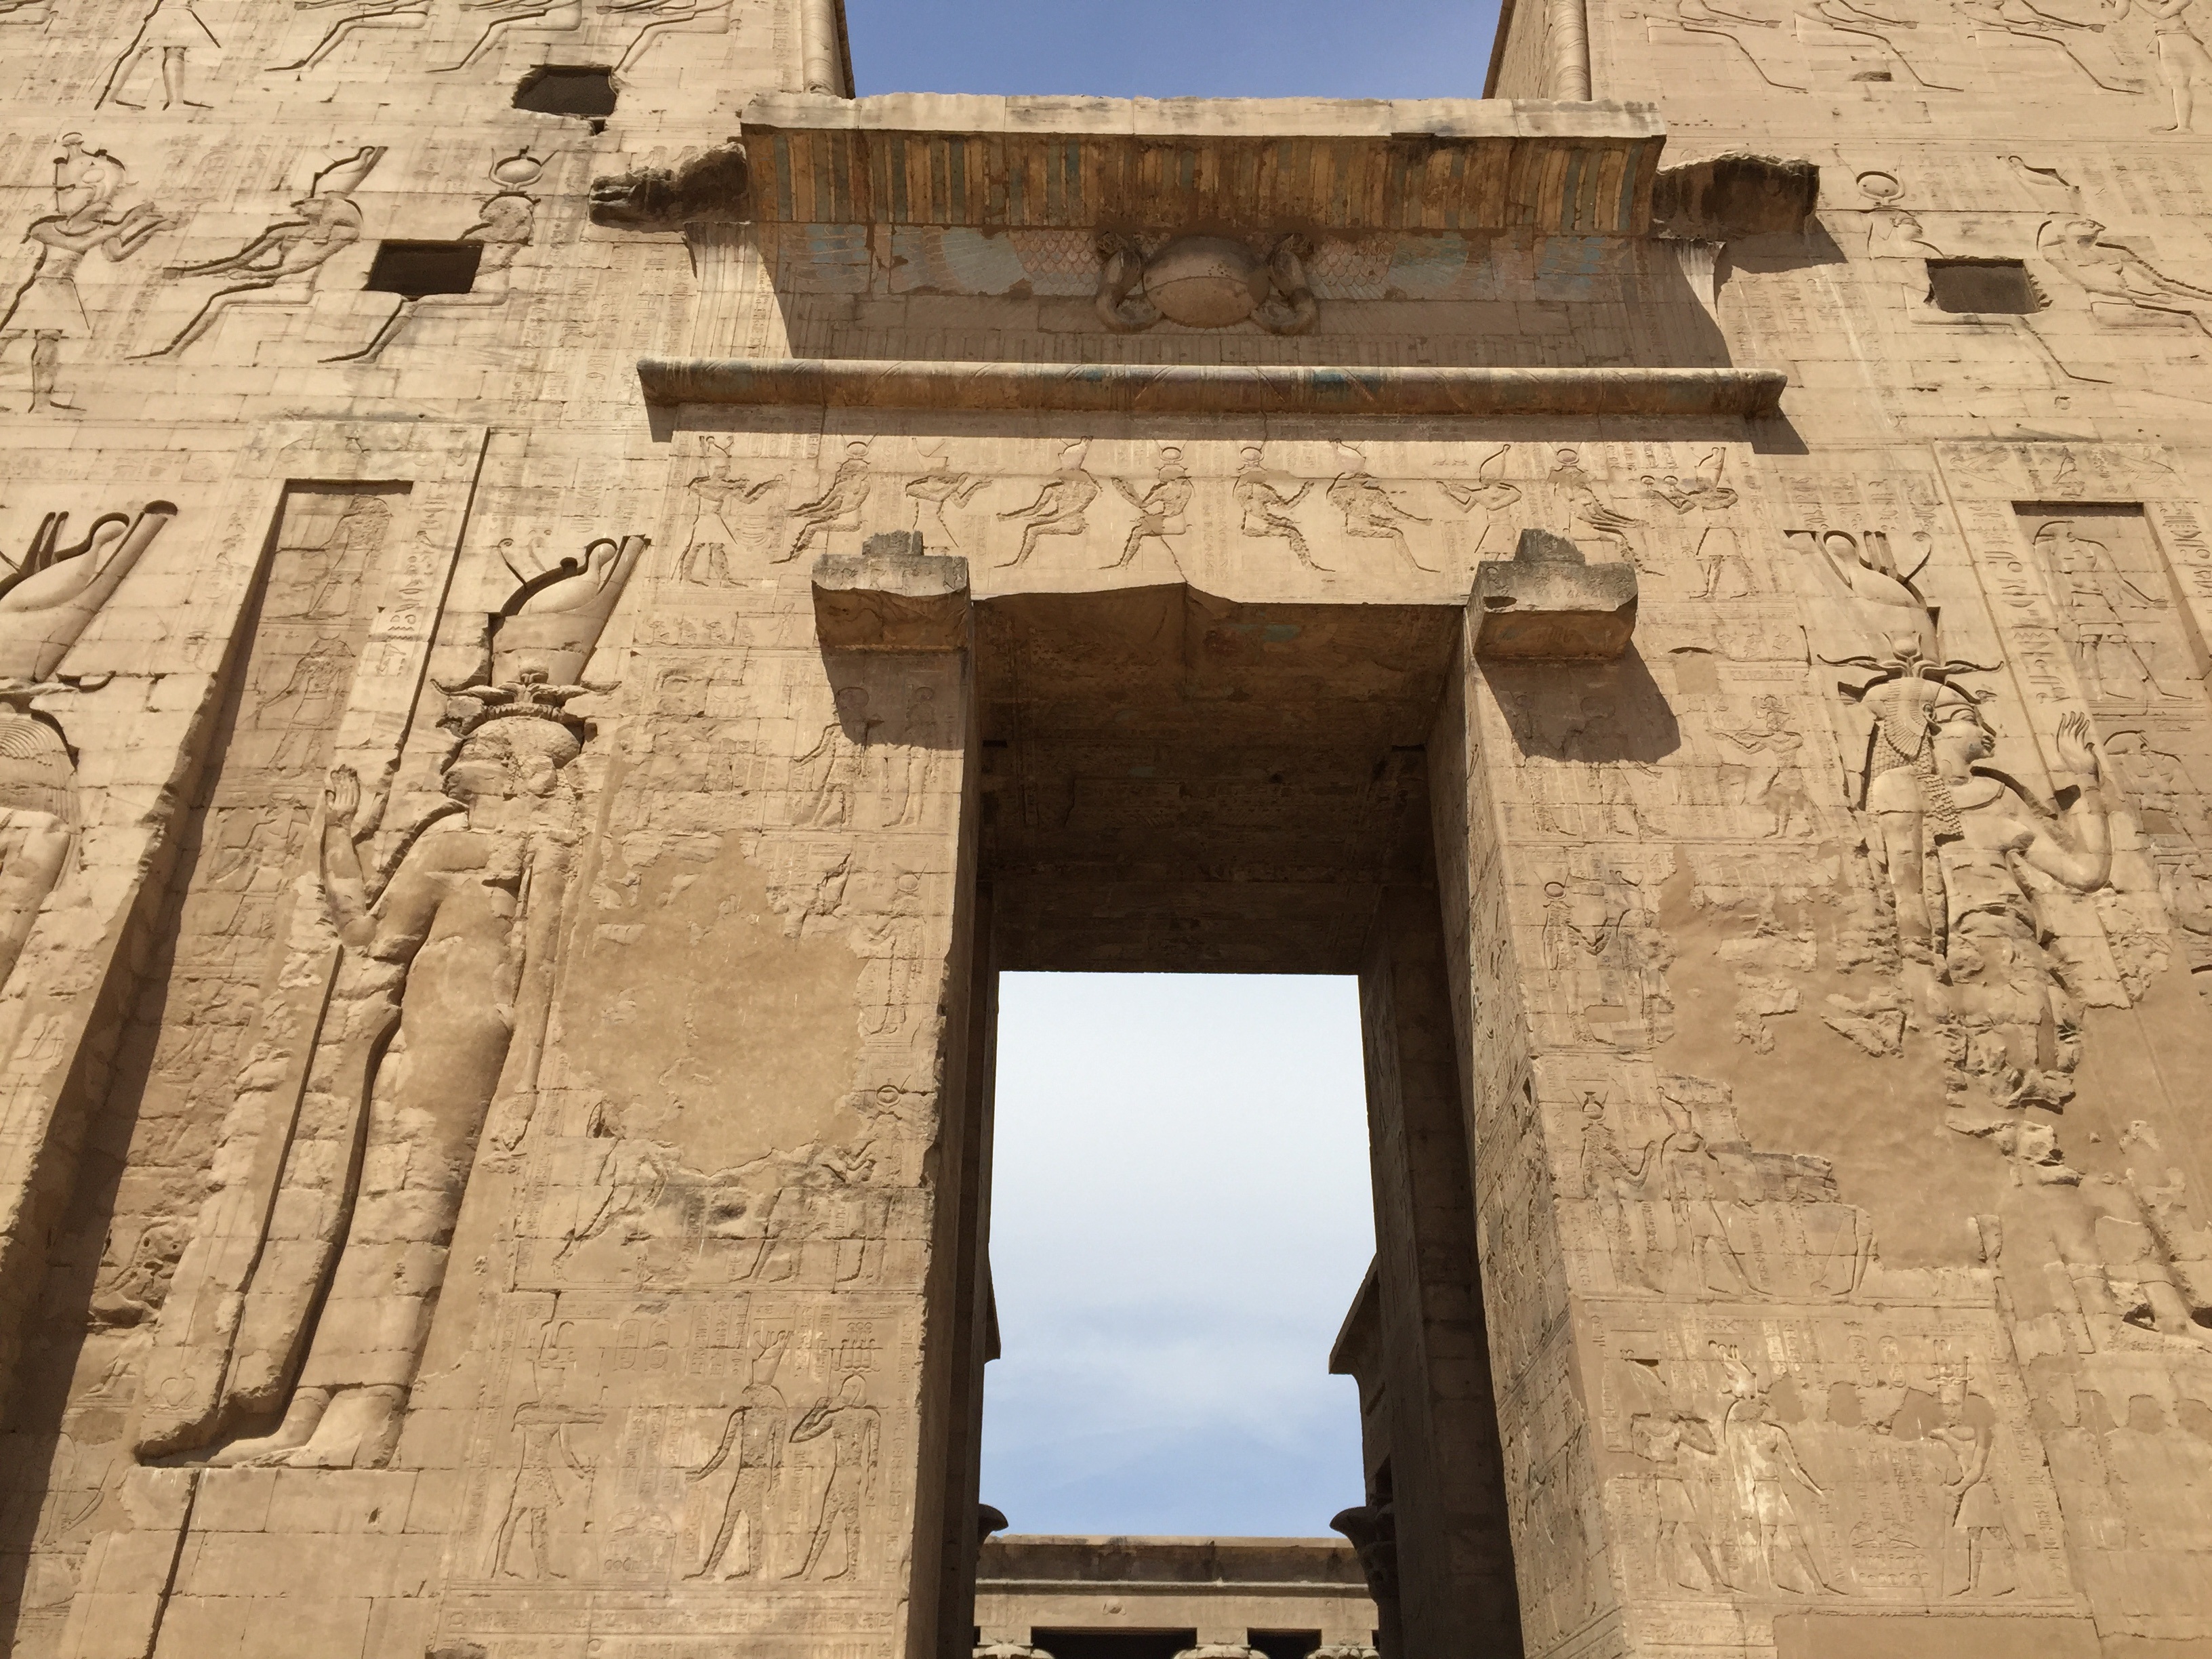
rock, architecture, structure, wood, wall, monument, arch, column, facade, place of worship, egypt, archaeology, temple, ruins, history, ancient history